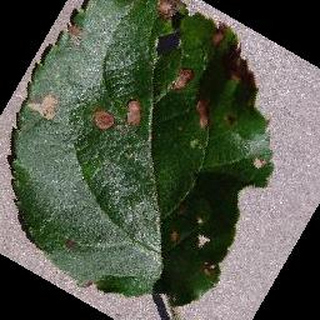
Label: apple_black_rot